A Kentucky Cinderella

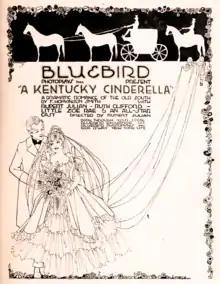
Moving Picture World Ad

A Kentucky Cinderella is a 1917 American silent drama directed by Rupert Julian and featured Rupert Julian and Ruth Clifford, and a cast including child actress Zoe Rae. It was released June 25, 1917 by Bluebird Photoplays, a subsidiary of Universal Studios.